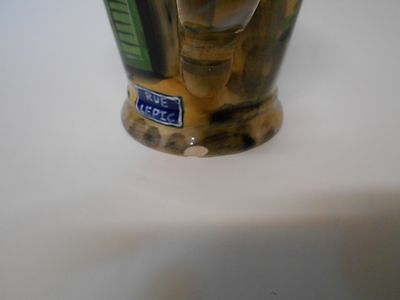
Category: mug